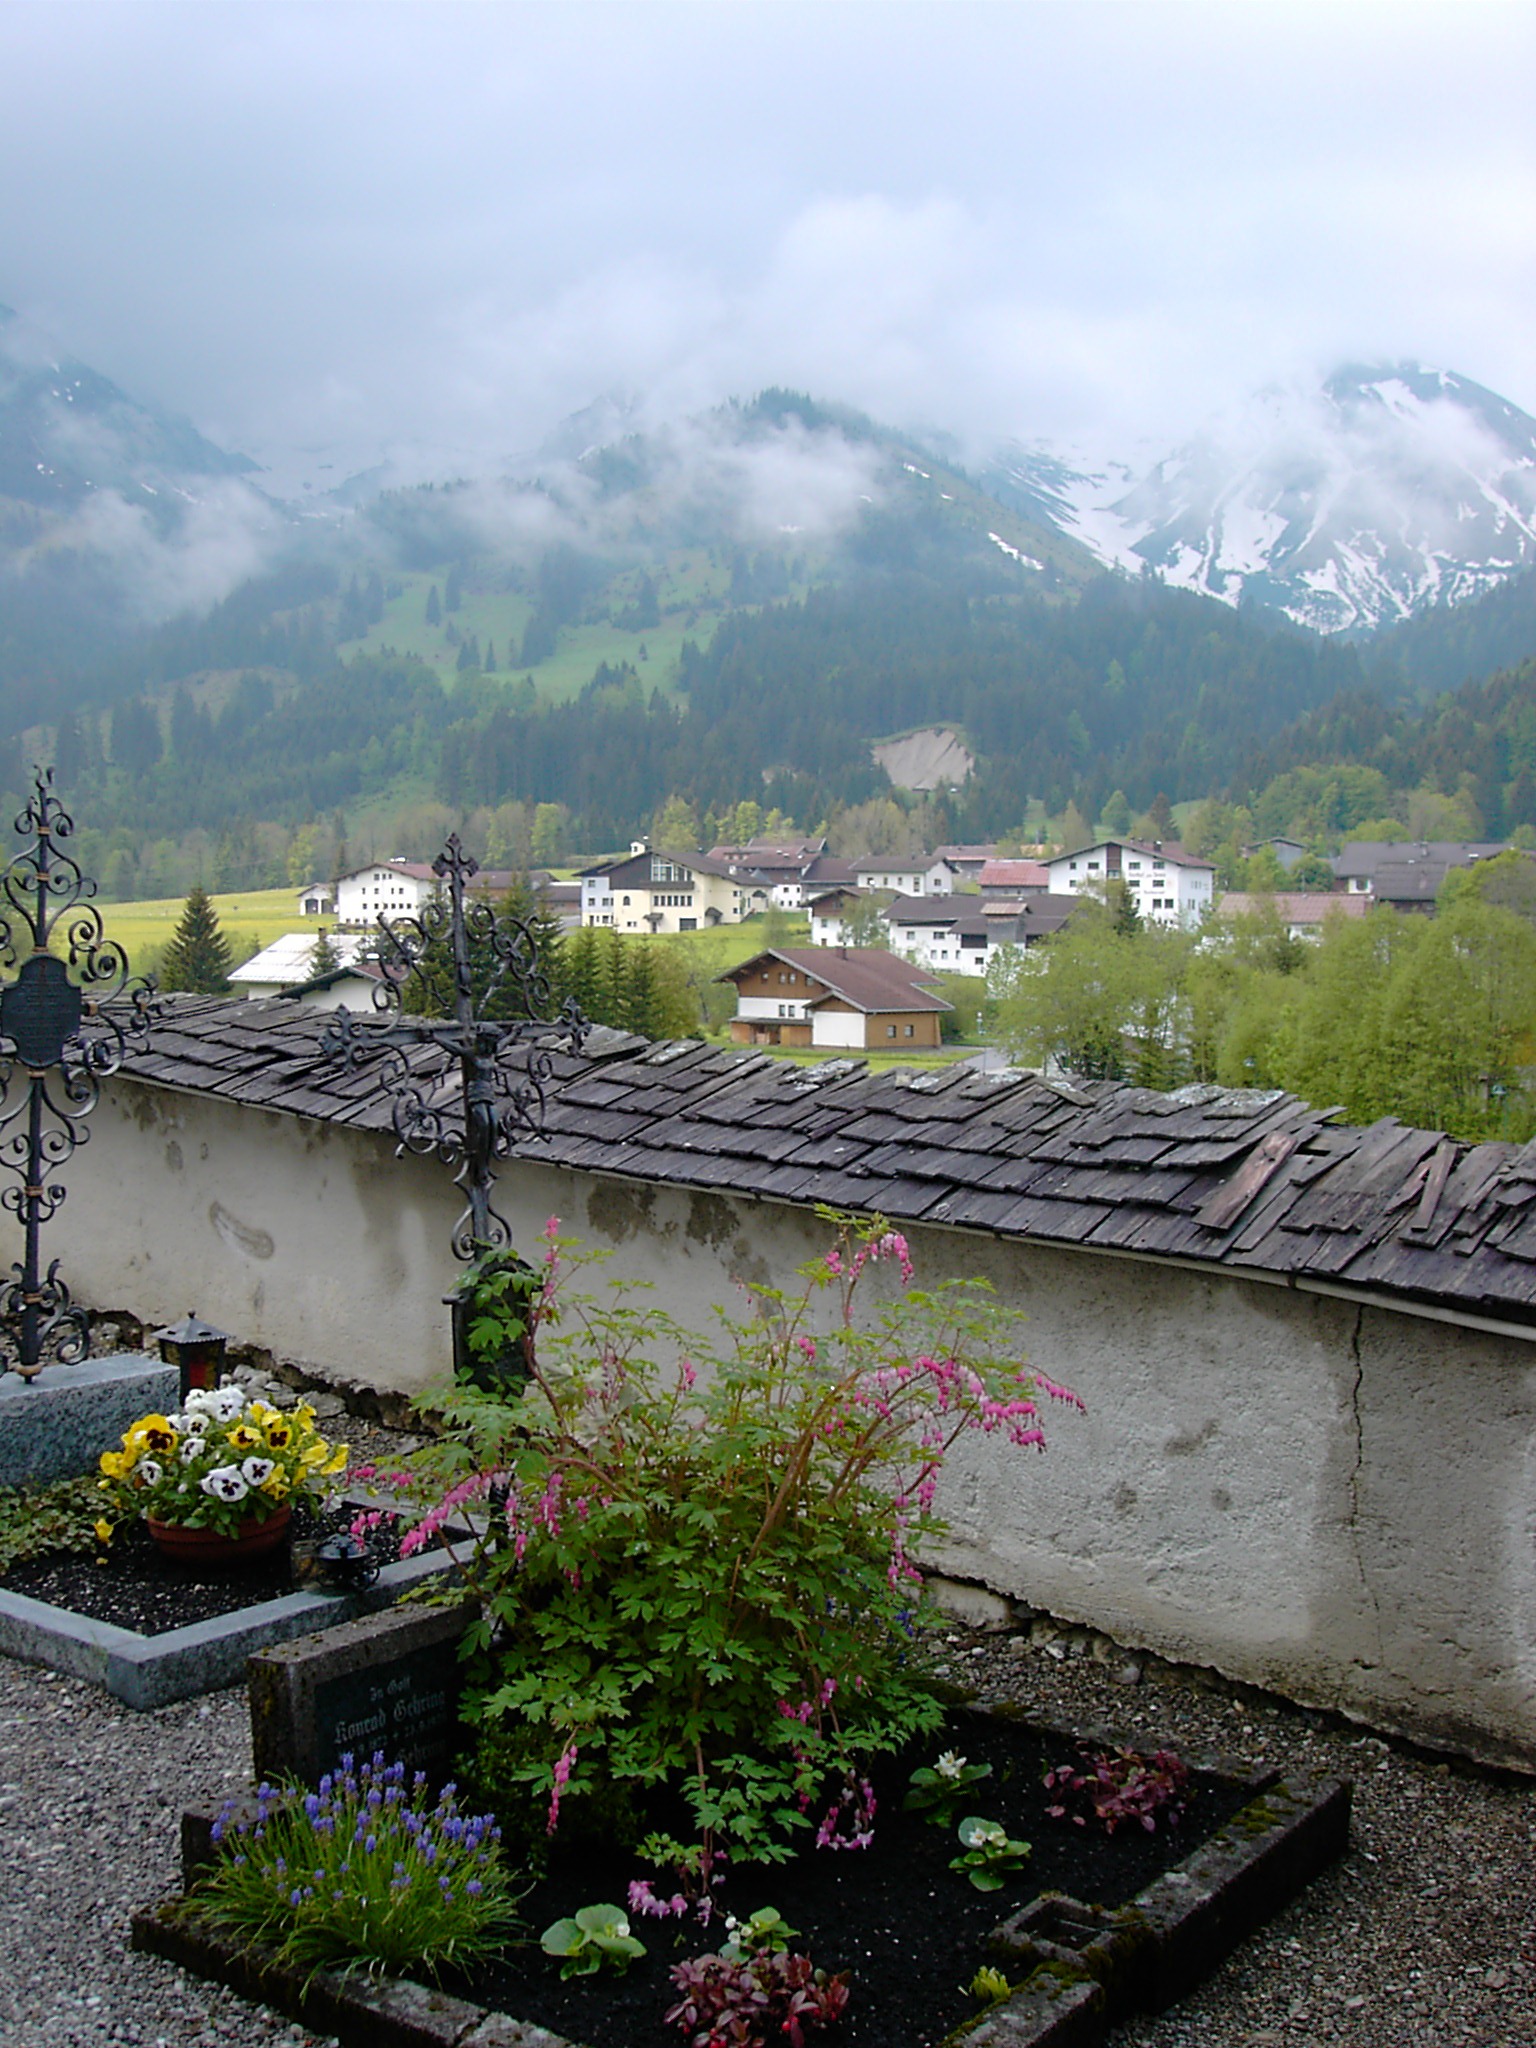
landscape, mountain, sky, flower, river, mountain range, panorama, vacation, village, cross, cemetery, garden, grave, art, clouds, mountains, graves, tyrol, wrought iron, rural area, cemetery wall, mountainous landforms